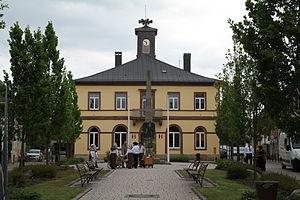
La Communauté de communes de Seltz - Delta de la Sauer est une ancienne structure intercommunale située dans le département du Bas-Rhin et la région Alsace ; elle compte 3 communes membres.